Grooverville Methodist Church

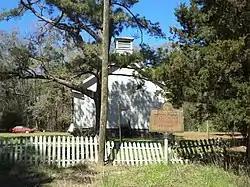
Grooverville Methodist Church

Grooverville Methodist Church is a historic church in Grooverville, Georgia. It was first established on the plantation of William H. Ramsey in 1832 (about miles southwest of the church's present location). It became the largest church on a circuit that included Grooverville, Georgia; Prospect, Georgia; Beulah, Georgia and Hickory Head, Georgia. Ramsey had three grandsons who became Methodist ministers in Georgia conferences. It is now privately owned.